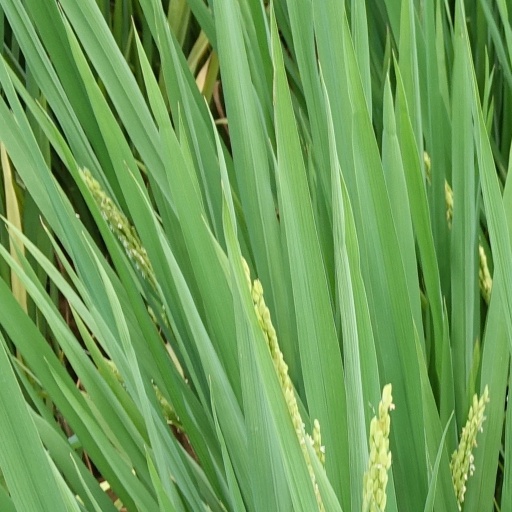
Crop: rice